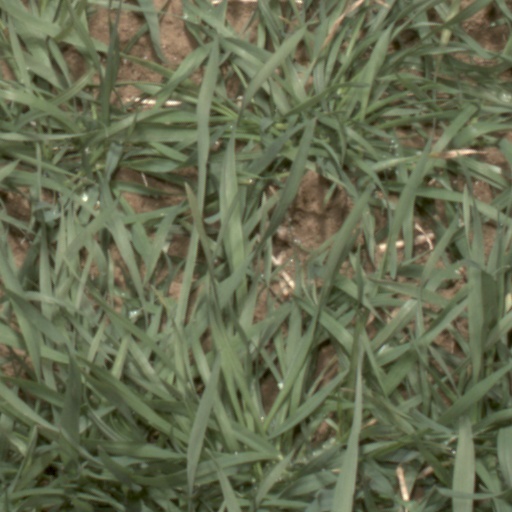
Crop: wheat